Bert Tischendorf

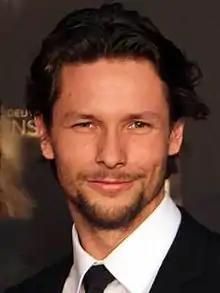
Tischendorf in 2012

Tischendorf was born as the son of a teacher couple in Schwerin. Tischendorf spent his school years on the Schwerin sports high school and was in his approximately 10-year career as a performance swimmer several times champion of Mecklenburg-Vorpommern. In 1998 he passed the abitur. After studying medicine at the University of Jena for one and a half years, from 2001 to October 2004 he attended the Ernst Busch Academy of Dramatic Arts in Berlin. Already during his studies Tischendorf became known to a wider audience in the ProSieben television series "18 – Allein unter Mädchen", in which he played one of the four leading roles. After graduating, he briefly played at the Staatstheater Cottbus before he was a permanent member of the Schauspiel Frankfurt from 2005 to 2009. Then he starred the male lead role in the television films "The Whore" including sequels and "". He was seen as Olympian Manfred Ommer in the ARD documentary drama "Vom Traum zum Terror: Olympia München 1972". In 2013 Tischendorf embodies one of the male lead roles in the RTL television series "Doc meets Dorf".